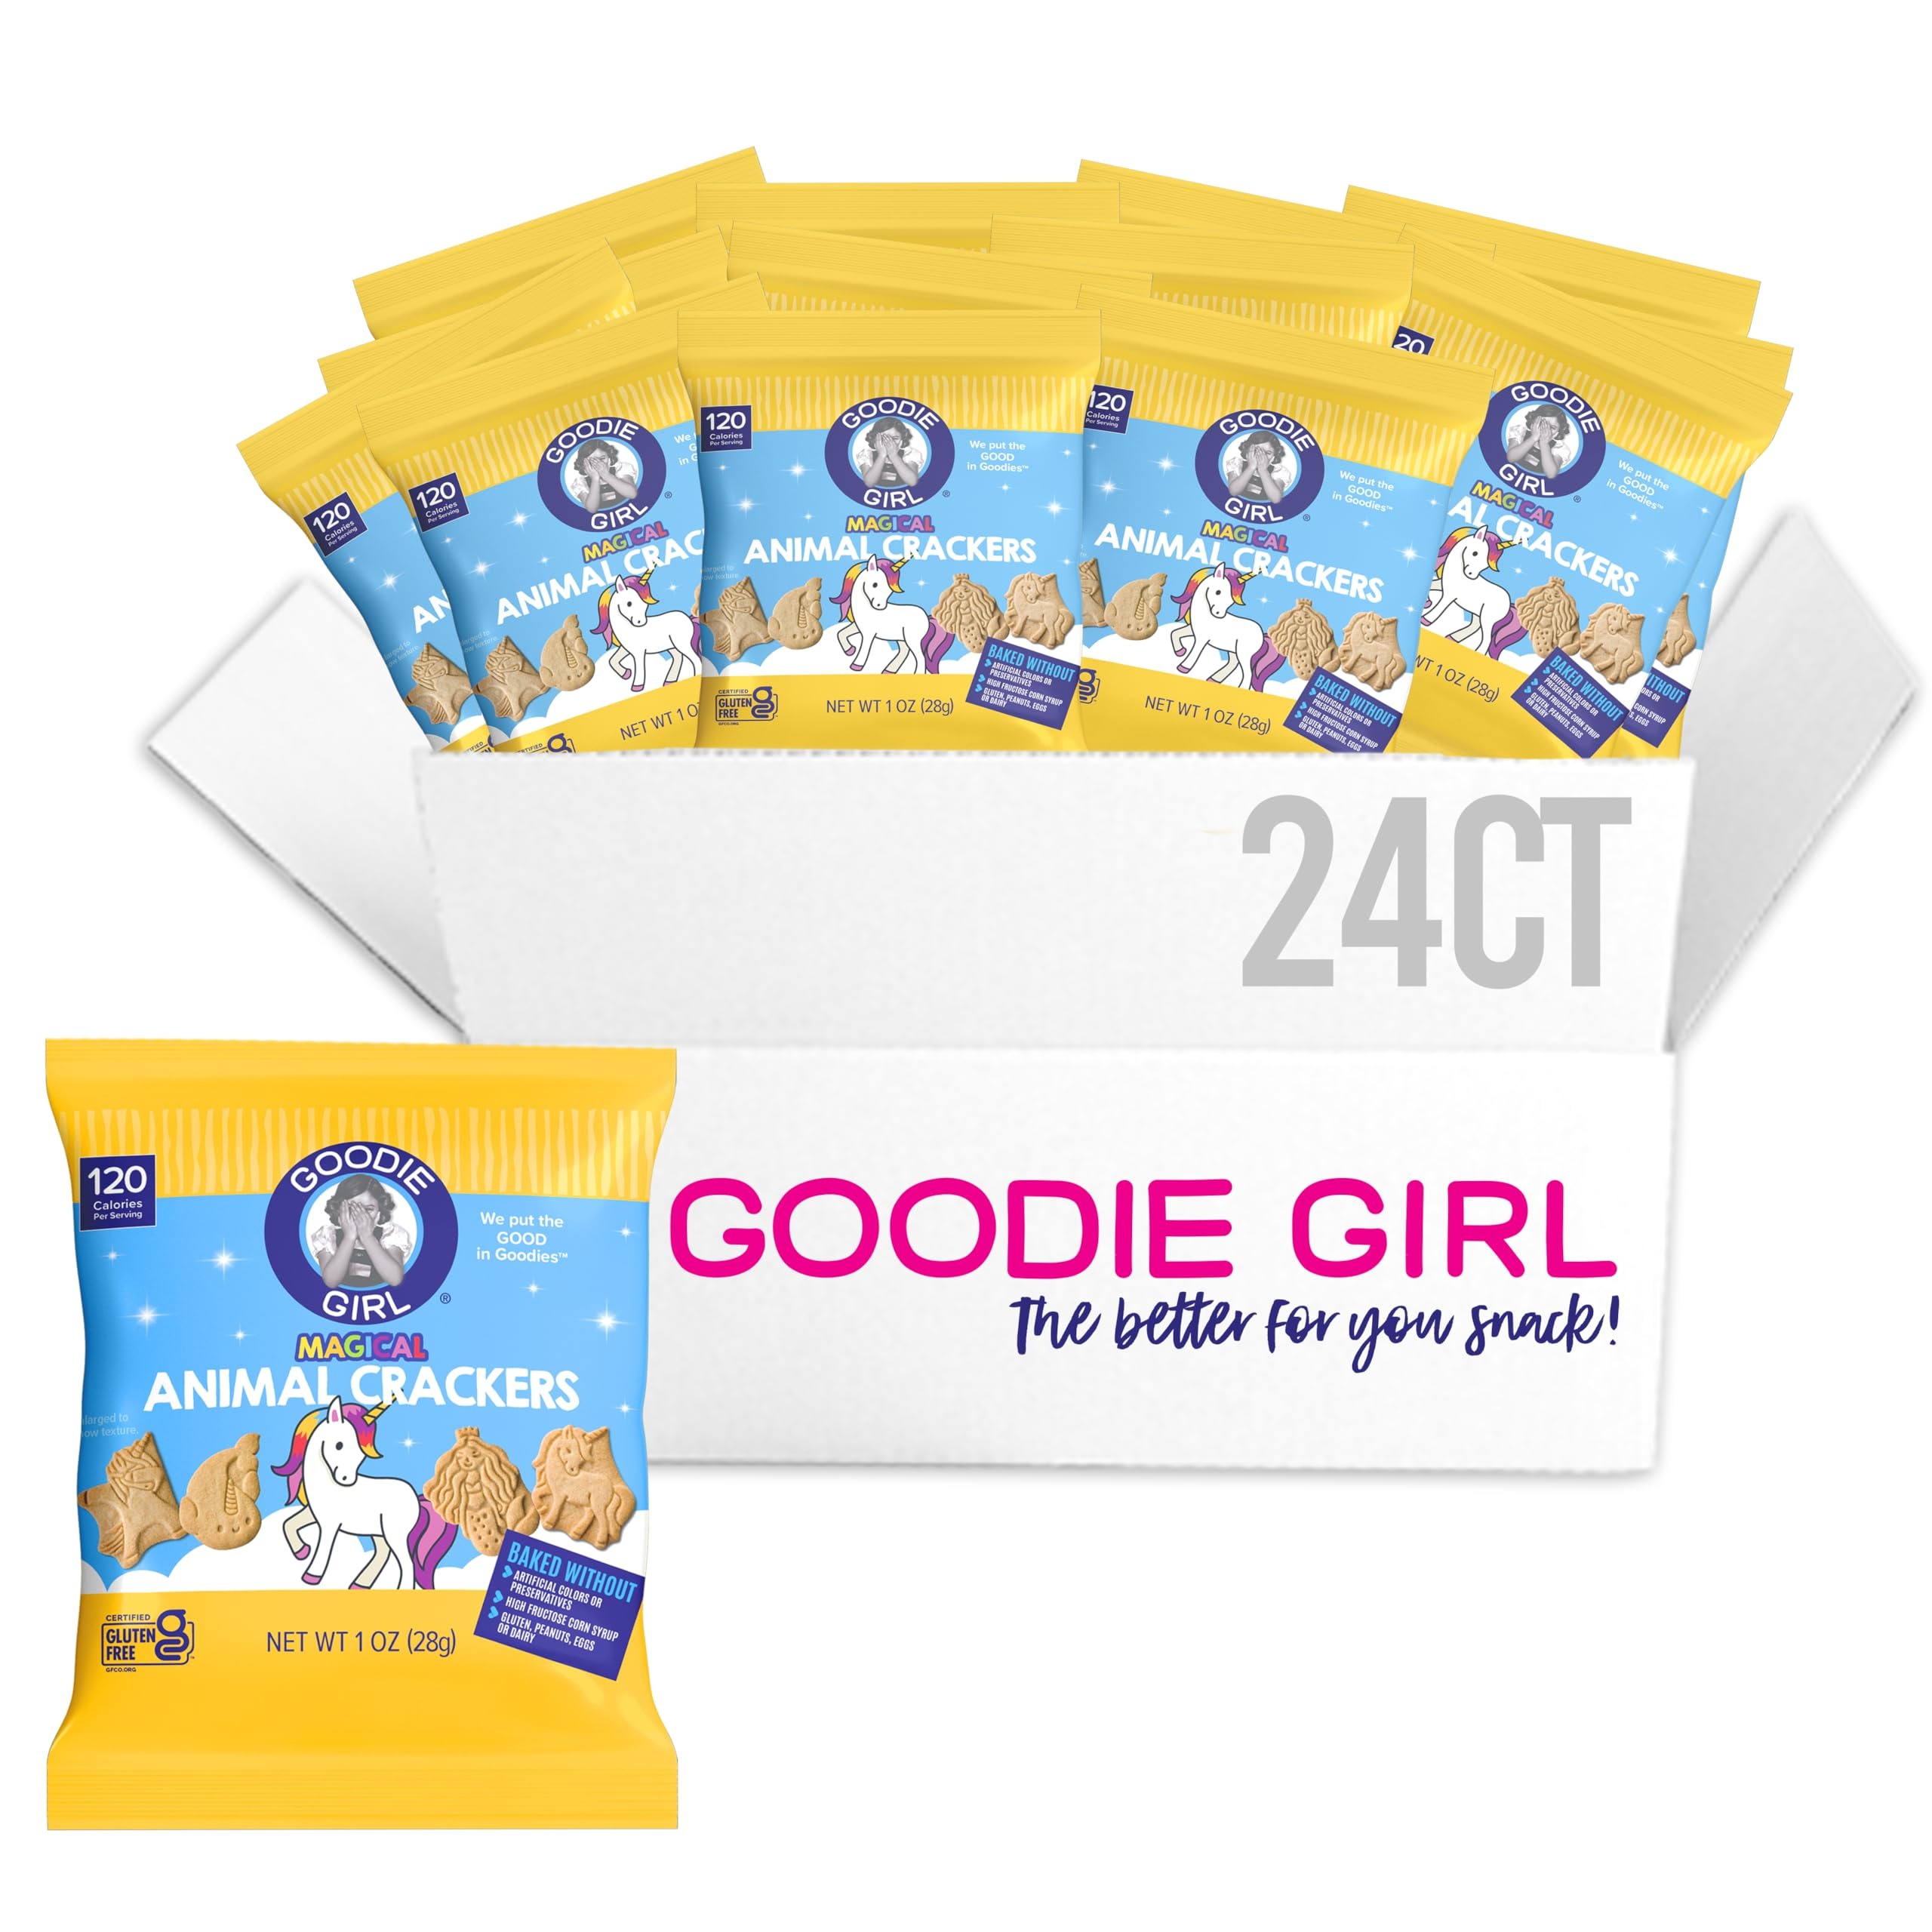
Item Name: Goodie Girl, Magical Gluten Free Animal Crackers Snack Packs | Gluten Free, Peanut Free, Dairy Free, Egg Free (24 Individual Packs)
Bullet Point 1: Who says growing up has to be boring? Enjoy your favorite childhood snack but now better-for-you in magical animal shapes - unicorns, mermaids, dragons and more!
Bullet Point 2: Gluten free, Peanut Free, Dairy Free and Egg Free Snack (and delicious!)
Bullet Point 3: No Artificial Colors or Preservatives and No High Fructose Corn Syrup
Bullet Point 4: Each bag is 120 calories and contains approximately 7 cookies
Bullet Point 5: Includes 10 Snack Packs of Gluten Free Animal Crackers
Bullet Point 6: Goodie Girl Cookies is dedicated to creating delicious cookies and snacks that are gluten free and peanut free. We can proudly say, "Made in the USA"
Product Description: Who says growing up has to be boring? Oh My!! Not your average Animal Crackers! We’ve added some magic to this childhood favorite and the delicious, better-for-you experience is no illusion. These plant-based, gluten free, peanut-free and naturally delicious treats come in fun, fantastical shapes. So unleash your inner unicorn, dream like a mermaid, and let your imaginary dragon wings fly free!
Value: 24.0
Unit: Ounce

Price: 40.99